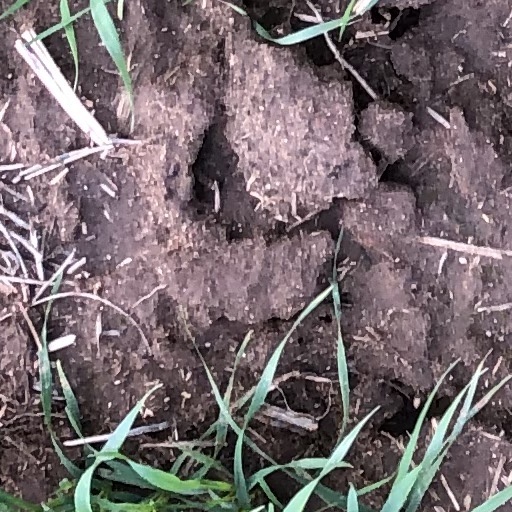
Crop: wheat